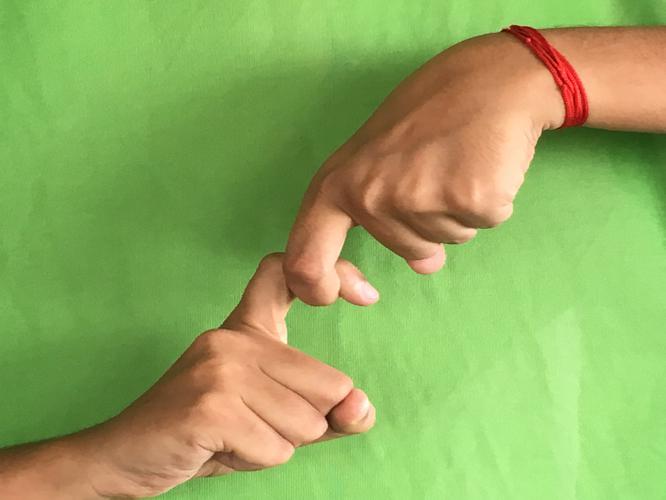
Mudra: Pasha
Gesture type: double_hand